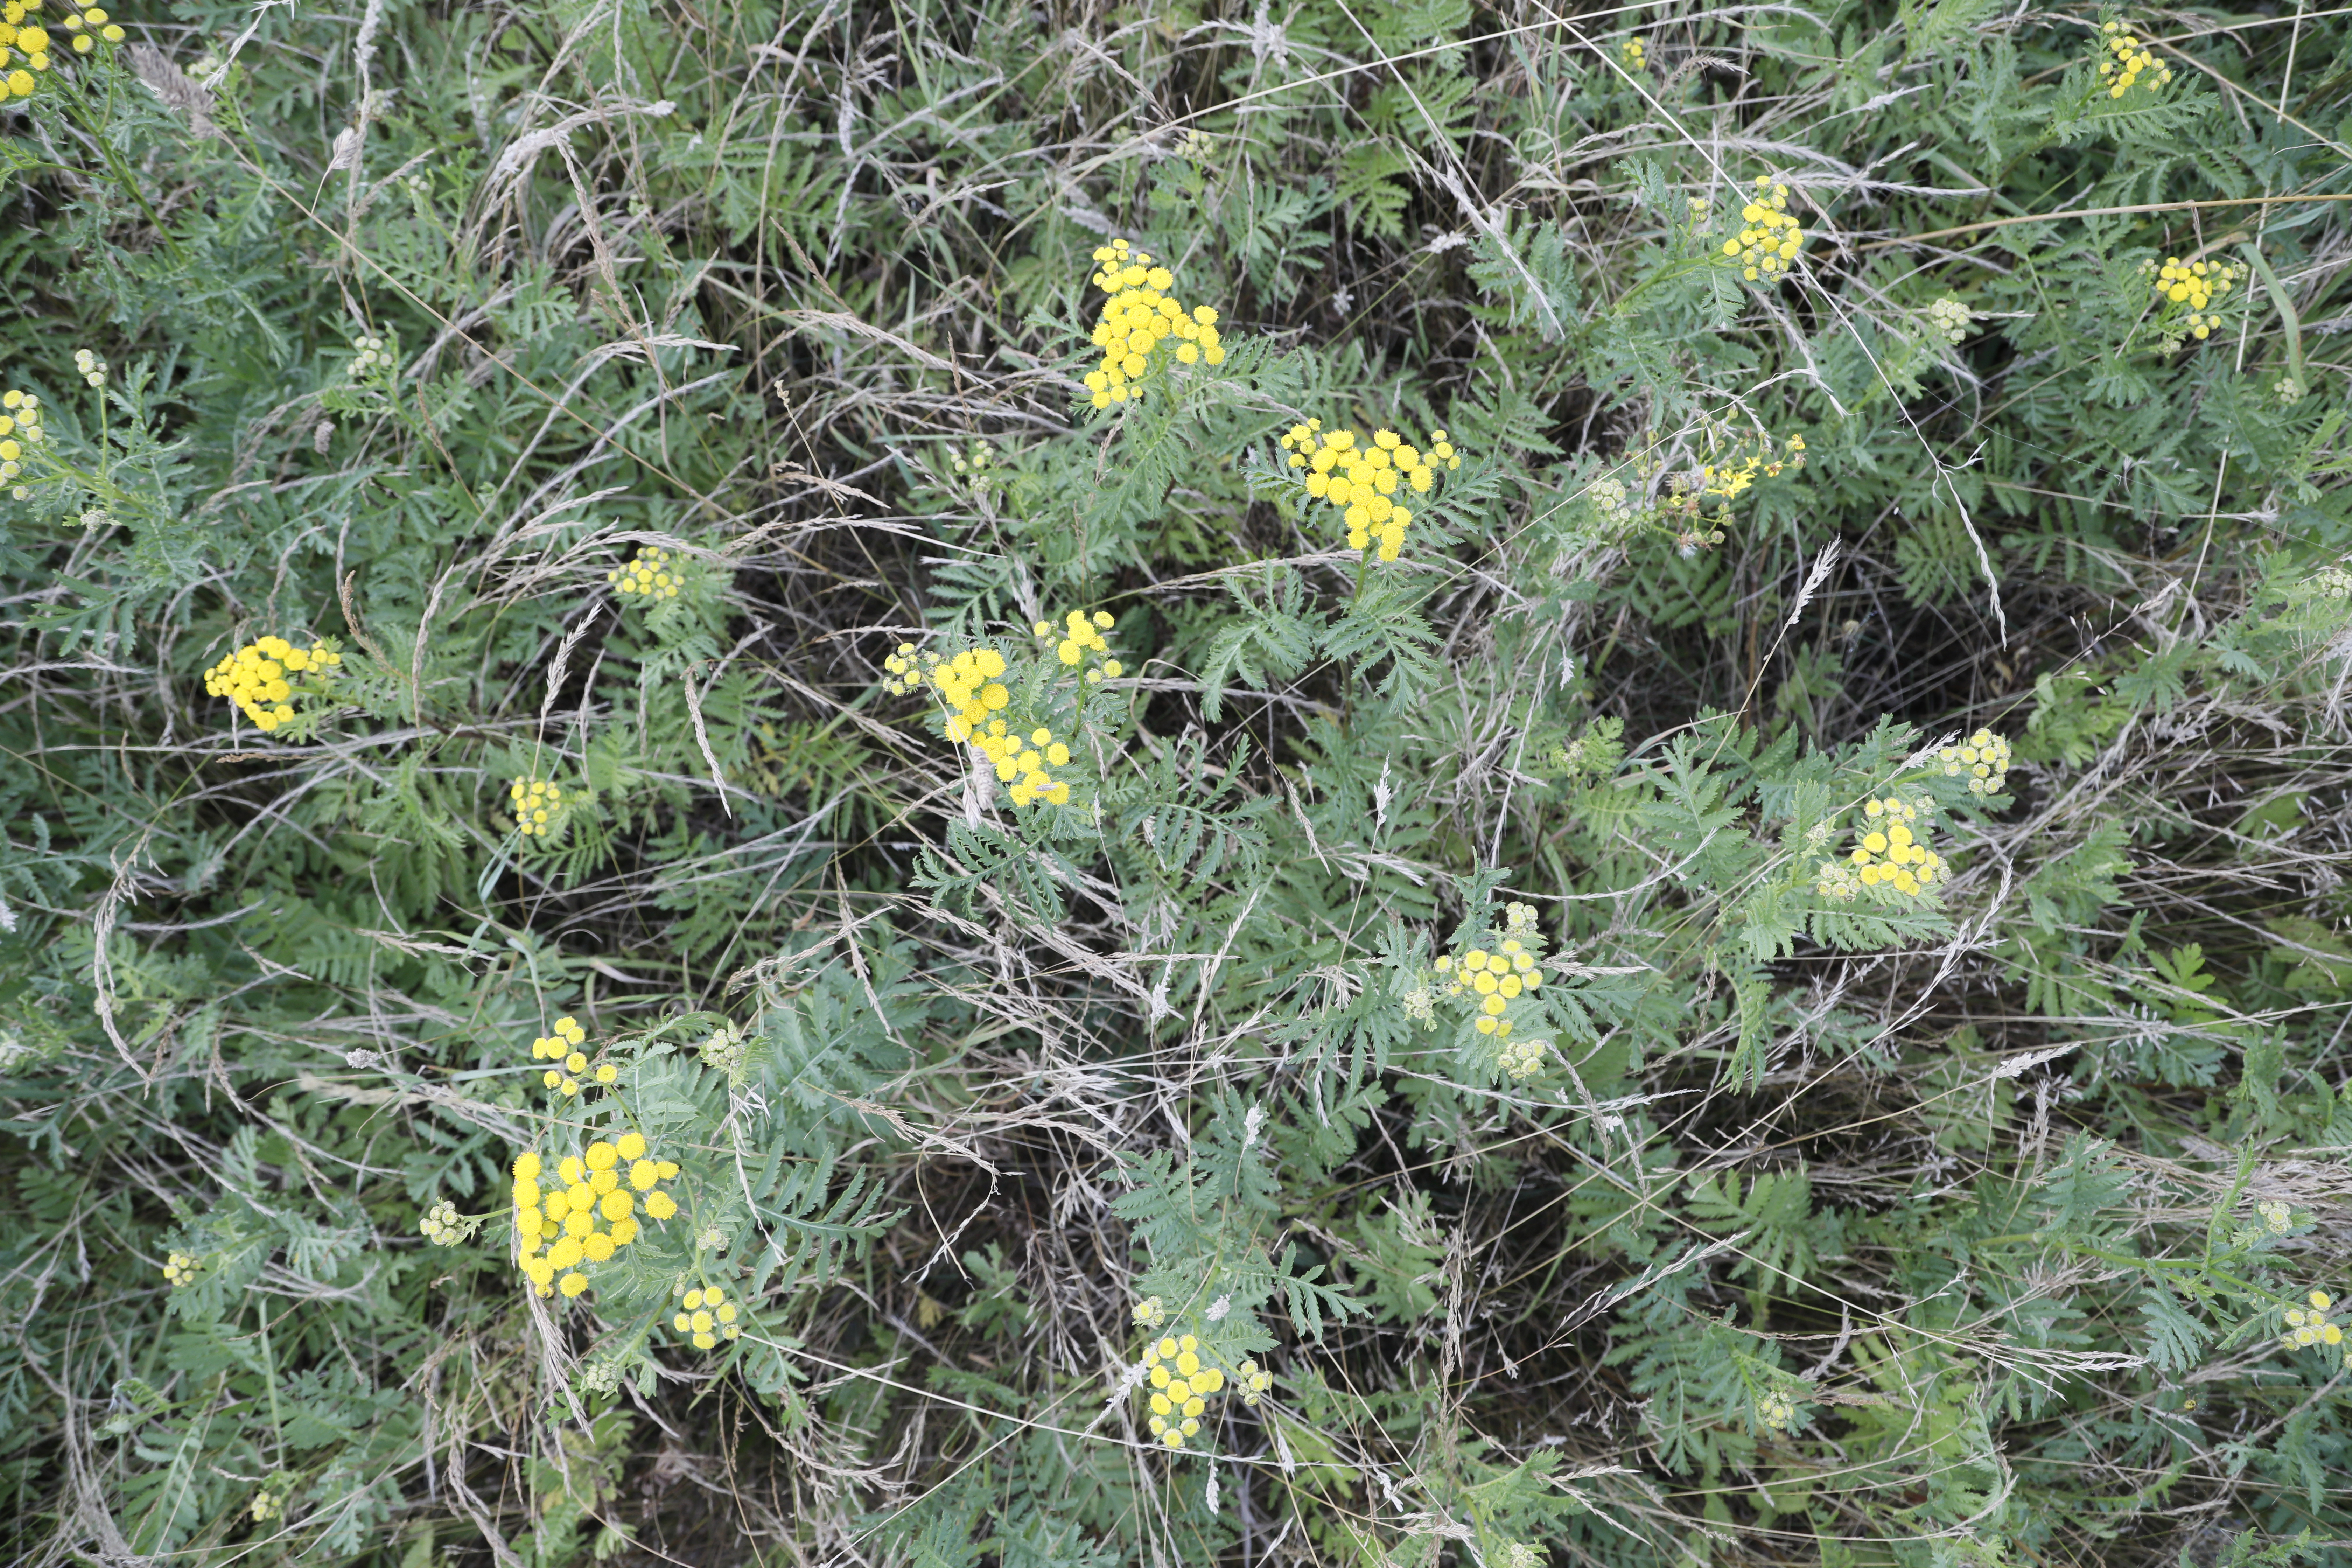
Plant species: Tanacetum vulgare